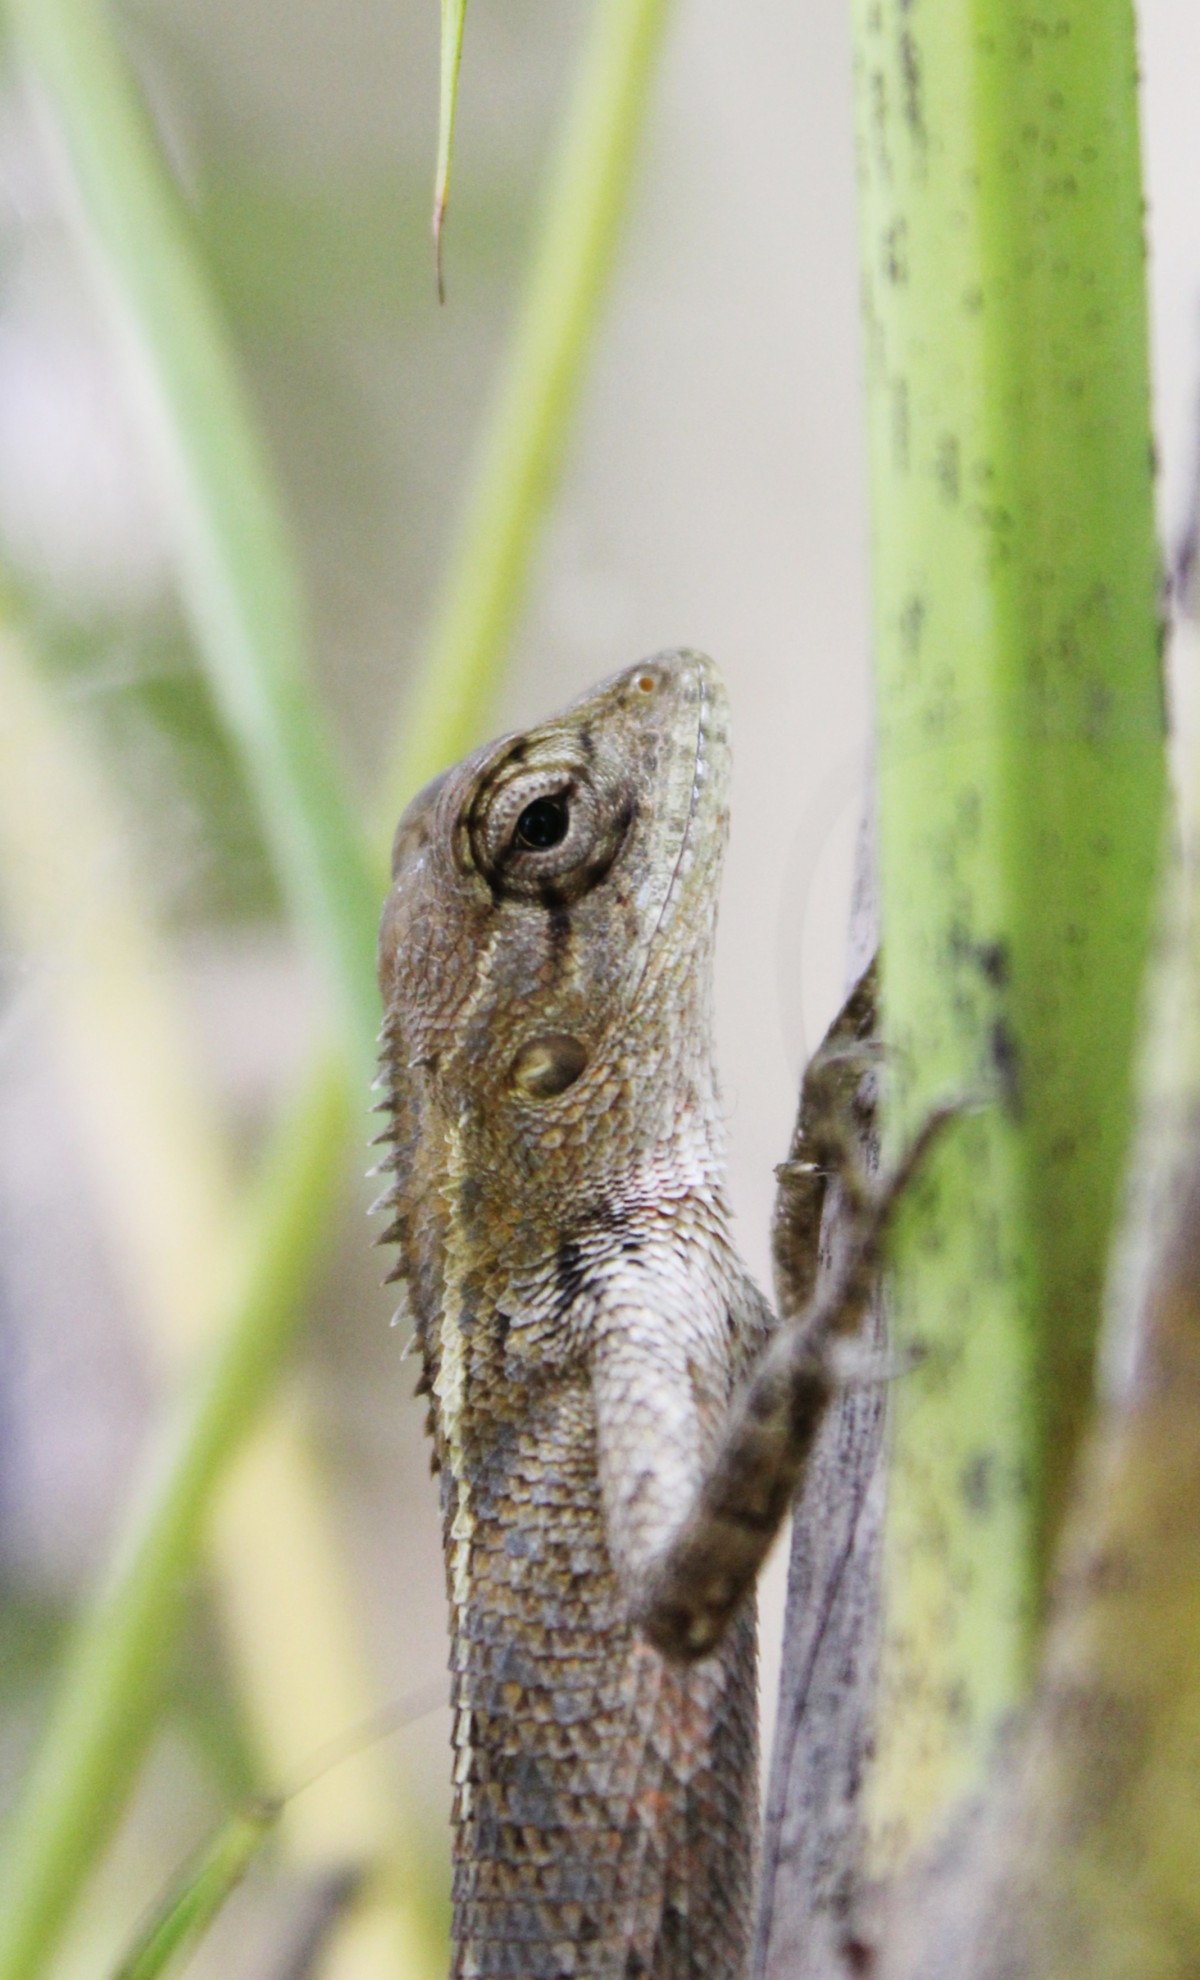
Tags: branch, wildlife, green, fauna, lizard, close up, snake, vertebrate, macro photography, dactyloidae, plant stem, scaled reptile